Texas Tech Red Raiders

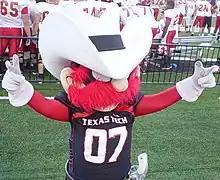
Raider Red displaying the Guns up hand gesture

Basketball came to Texas Tech only two years after the school was founded and the program has since won 18 conference titles, the last one being in 2019. Most of which have been won while the Red Raiders were in their Border Conference and Southwest Conference tenures, while the most recent was in the Big 12 Conference. The inaugural game was a 37–25 loss to Daniel Baker College. Tech would lose two more games before finally clinching their first ever victory—35–21 at Sul Ross University.